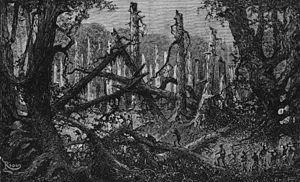
Une clairière est un lieu ouvert dans une zone boisée où la lumière du Soleil arrive jusqu'au sol. Elle est un élément de l'écosystème forestier et peut être une source de produits forestiers autres que le bois.